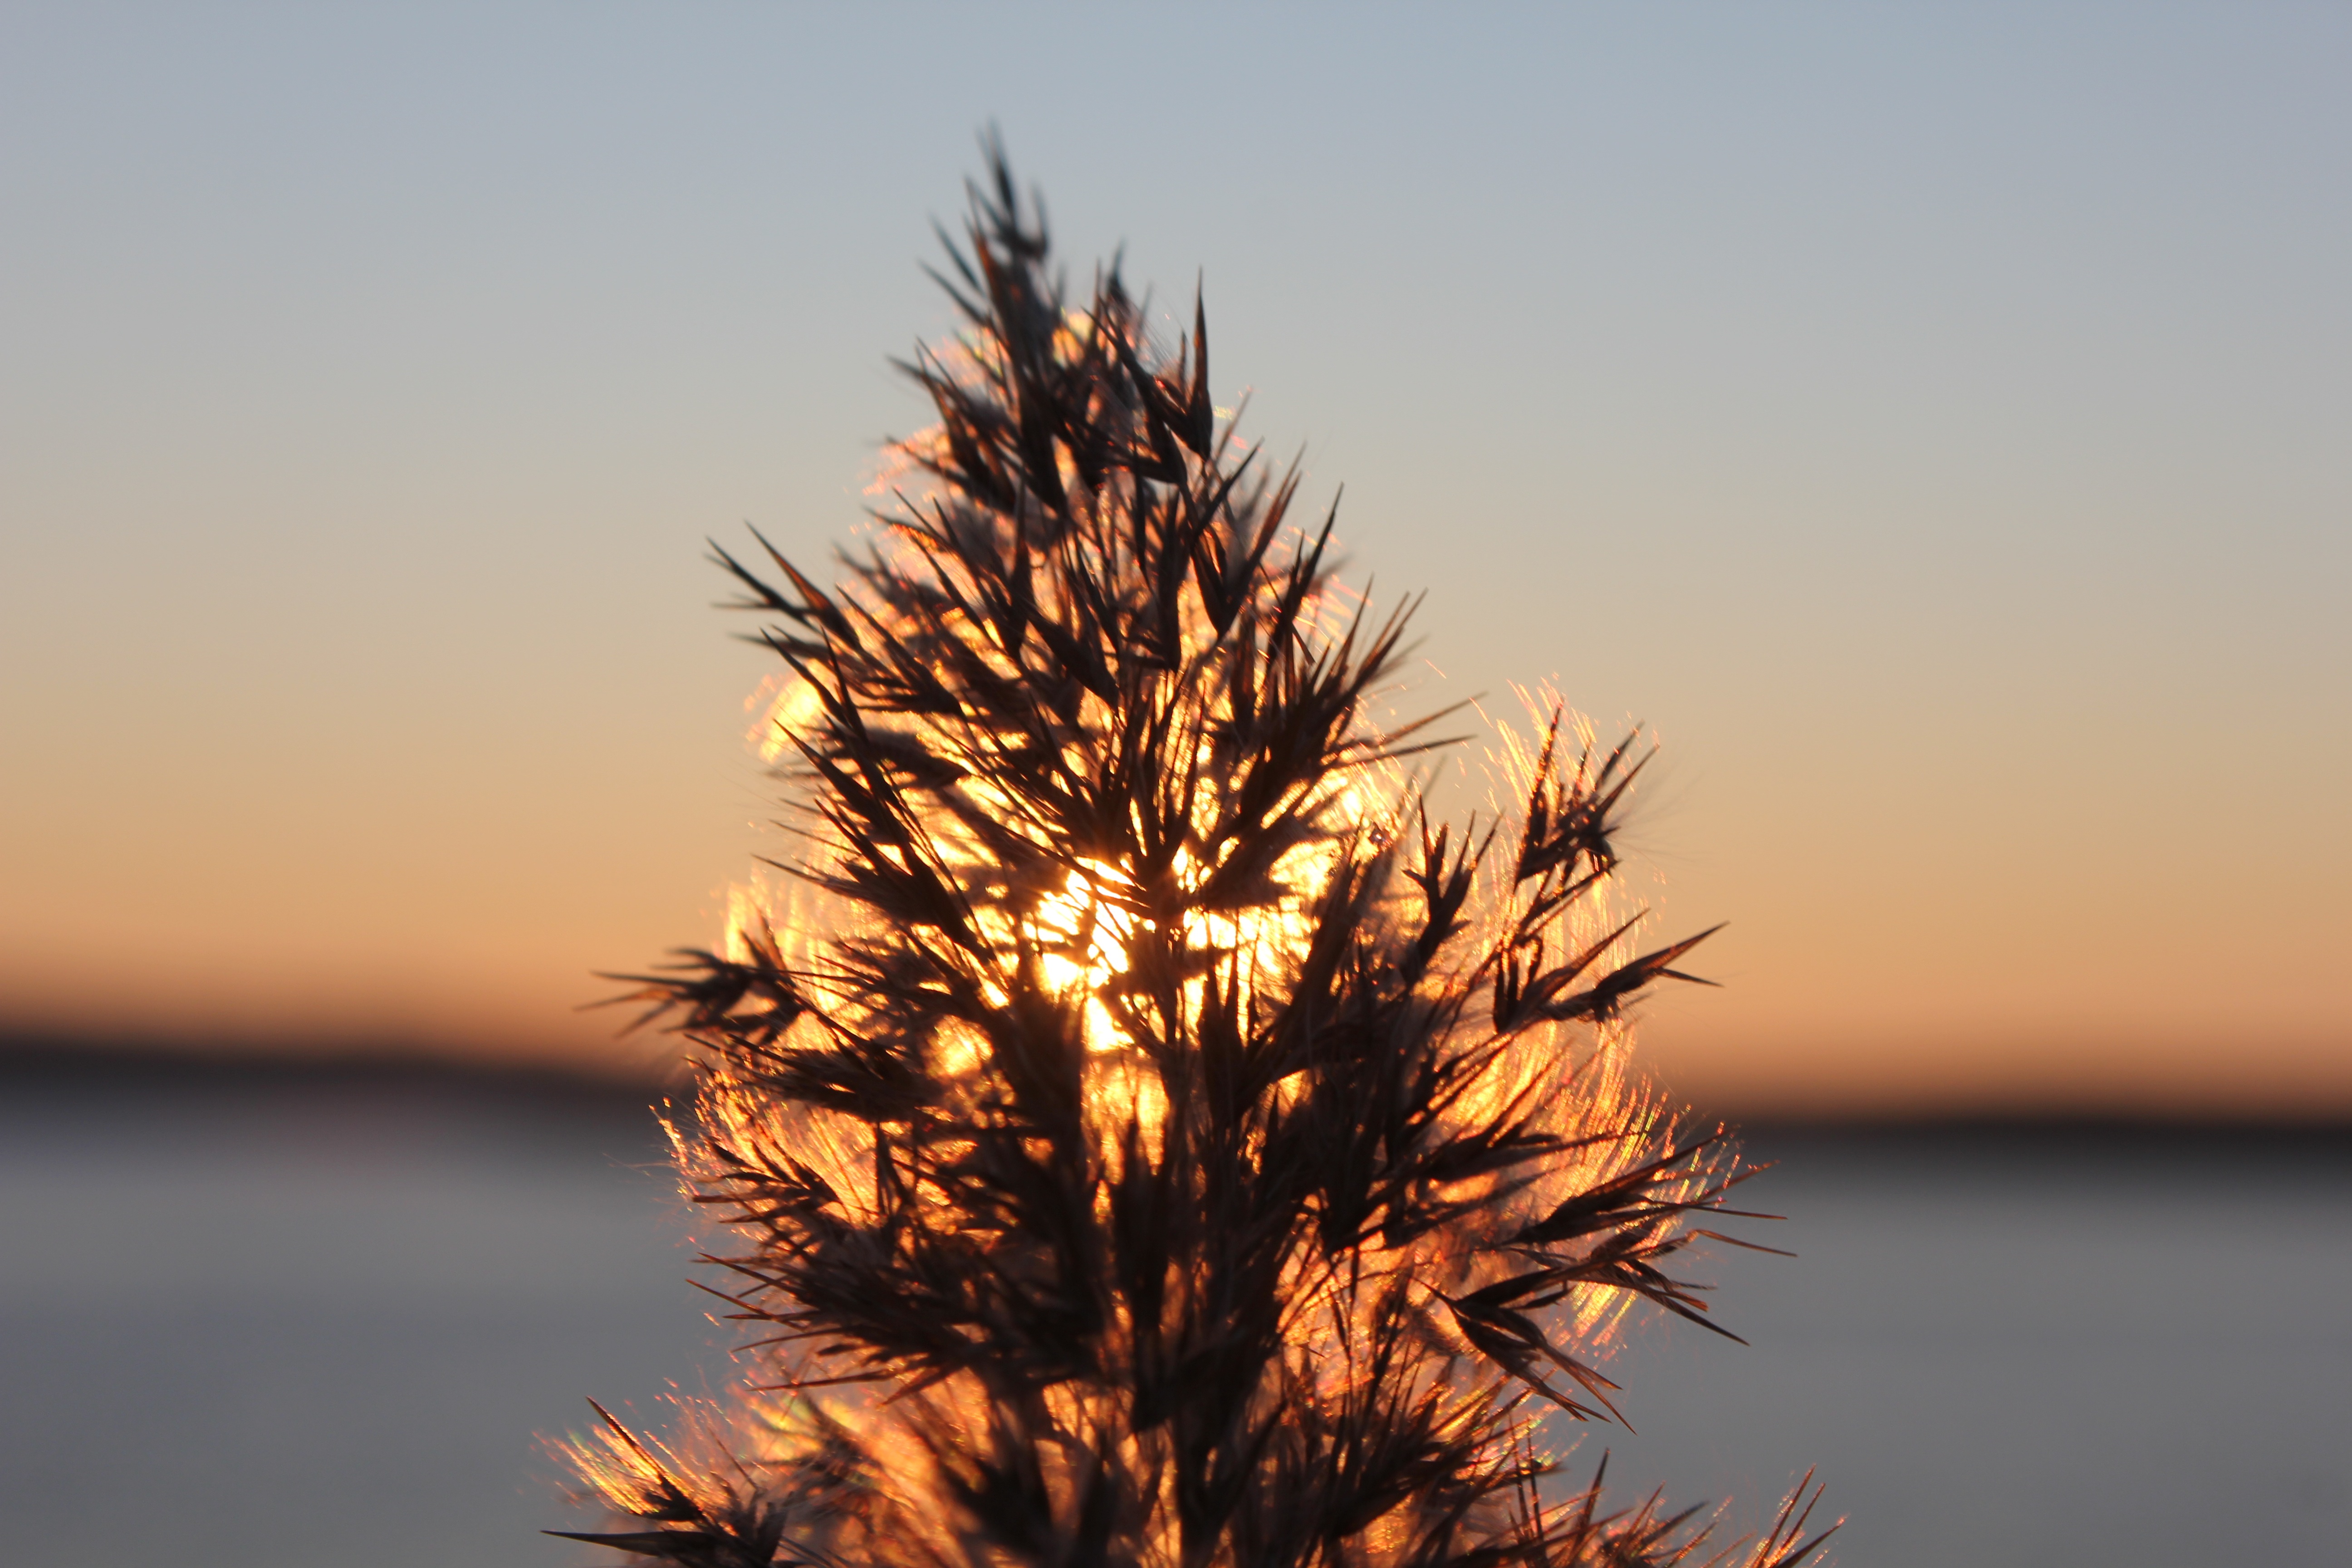
tree, water, nature, grass, branch, winter, plant, sky, sunset, dry, pine, evening, autumn, calm, twig, dry grass, straws, west, fluff, pine family, computer wallpaper